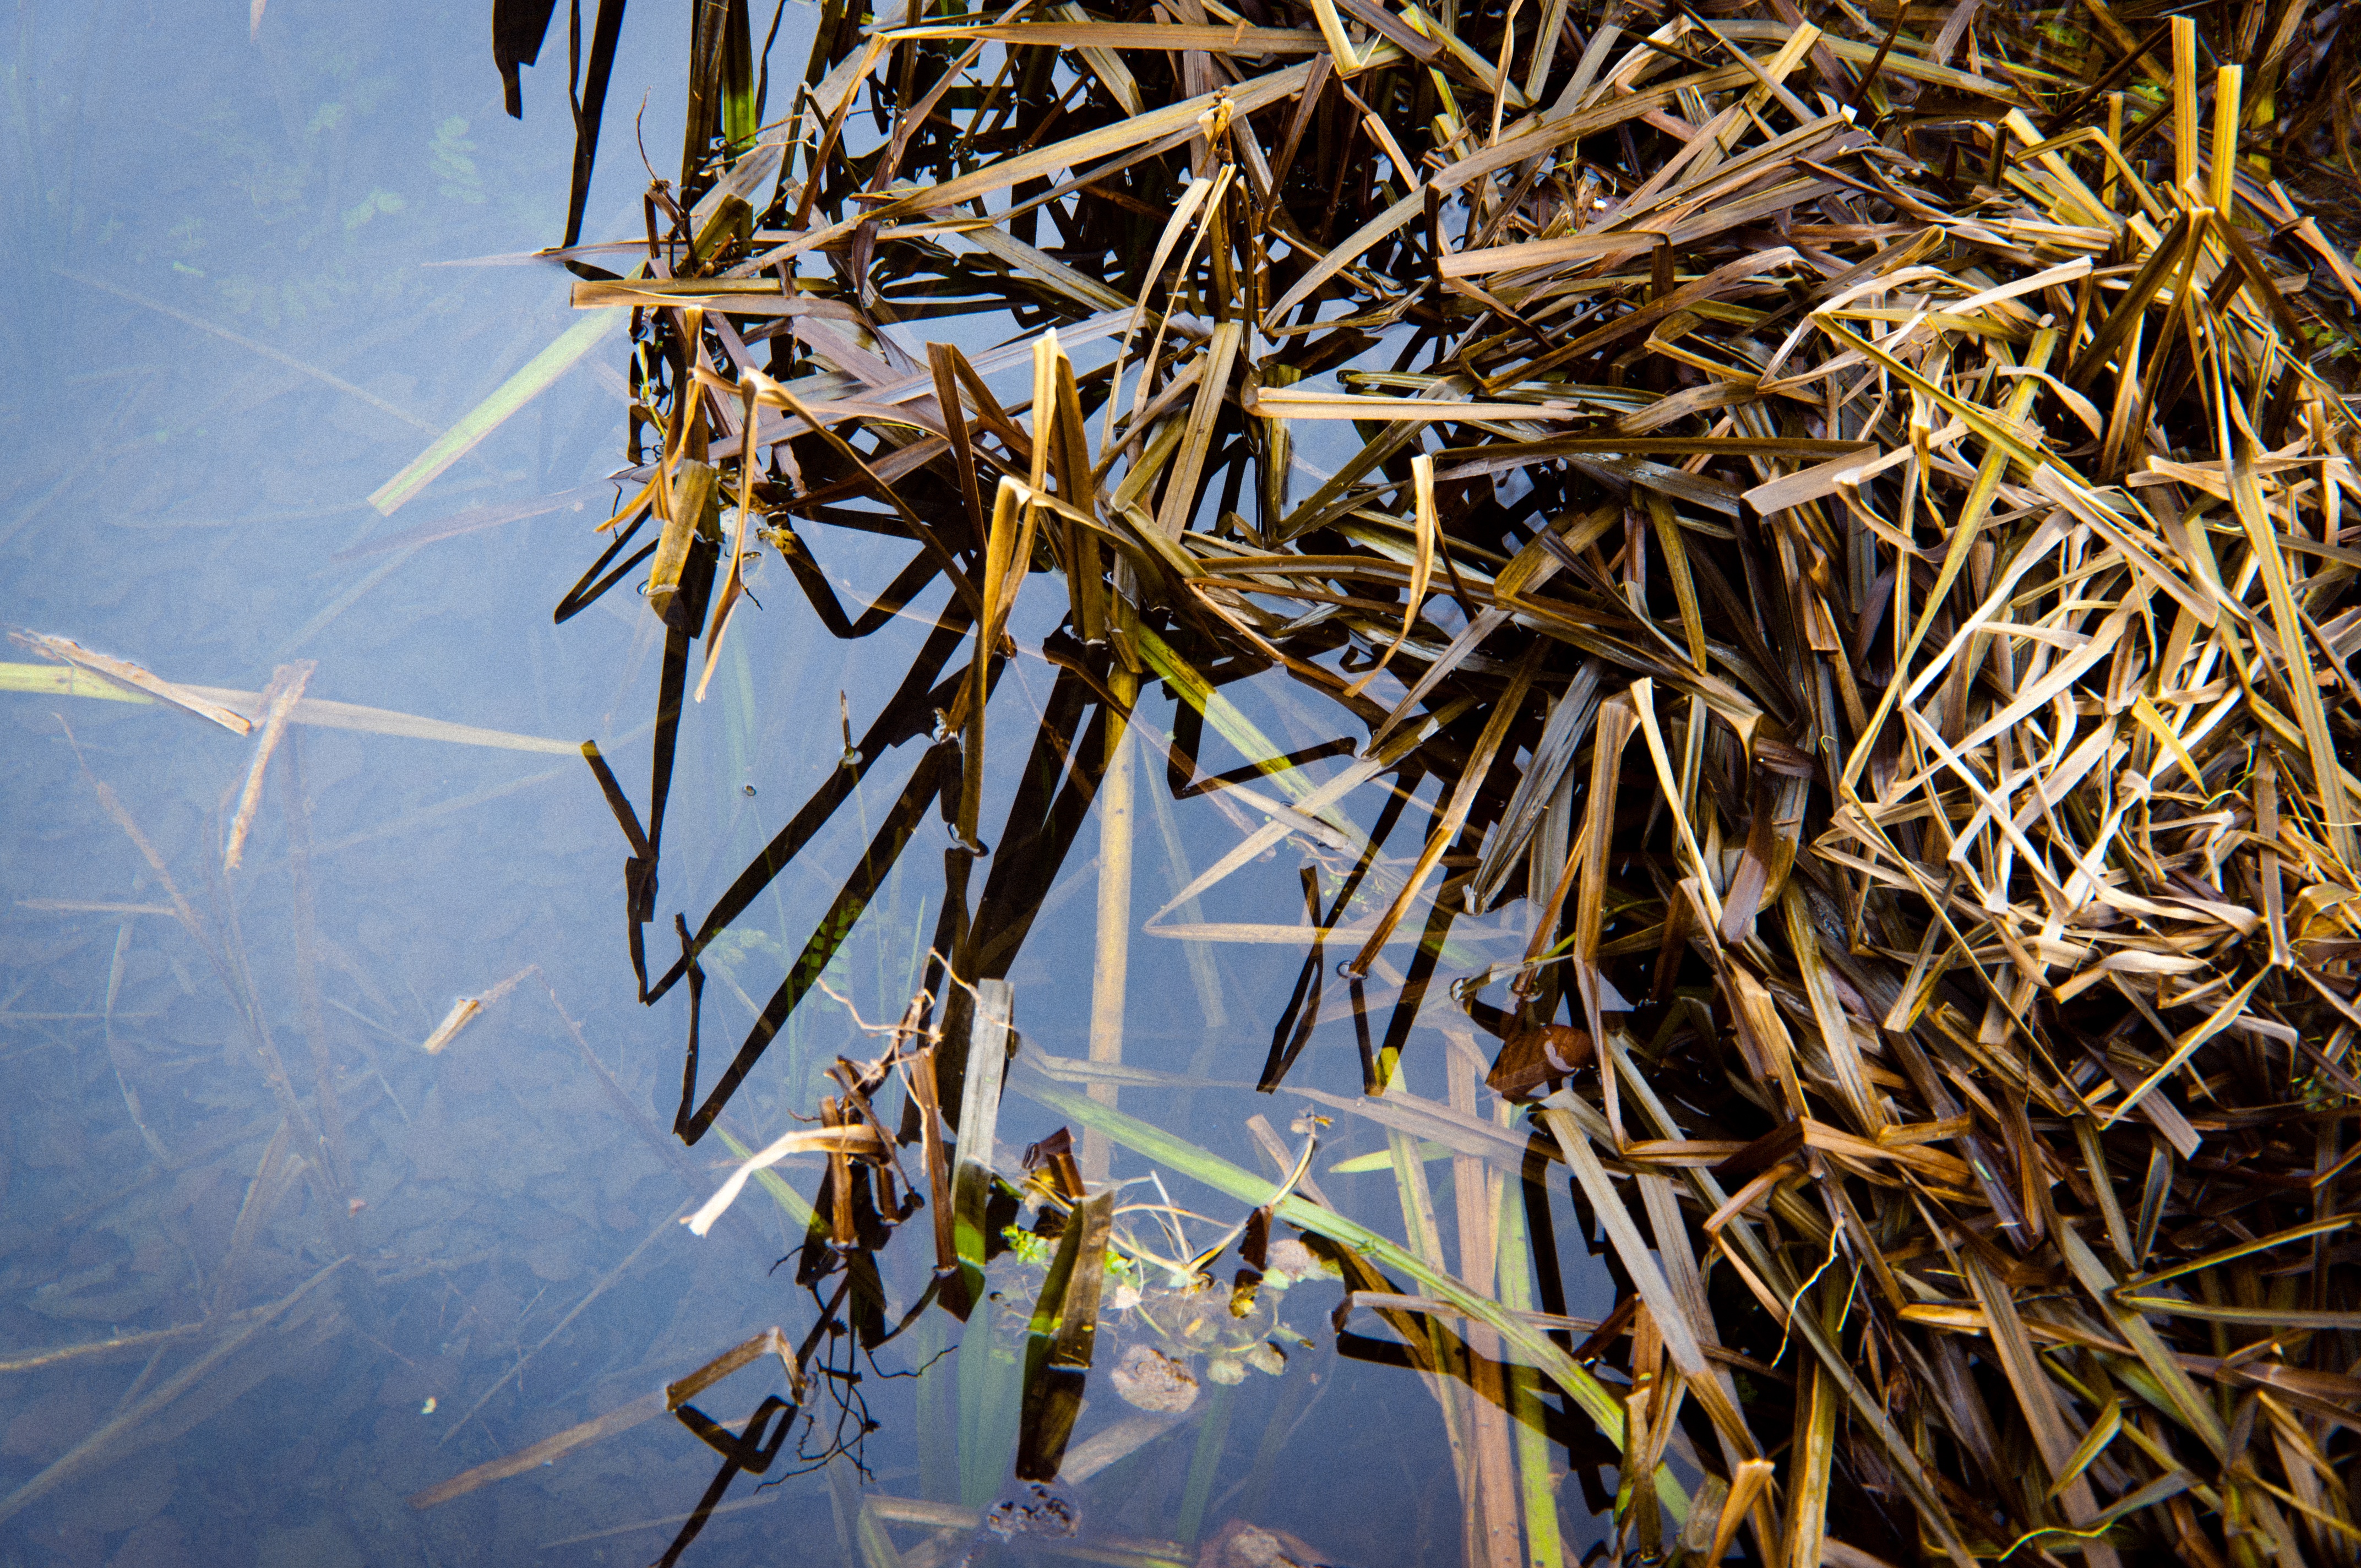
tree, grass, branch, plant, sunlight, leaf, flower, flora, twig, macro photography